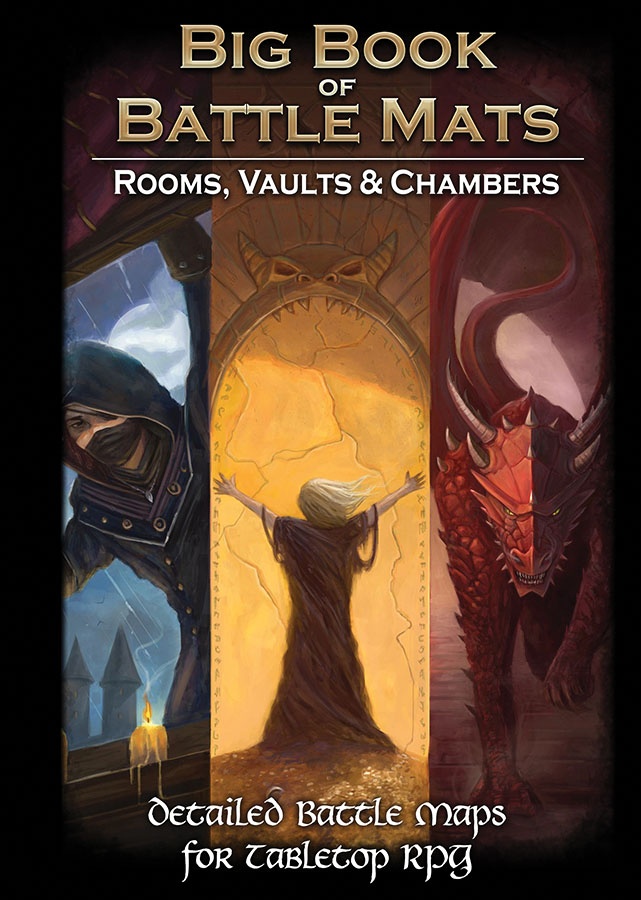
Big Book of Battle Mats: Rooms, Vaults, & Chambers
Detailed battle maps for table top role playing games.
Brand: Loke Battle Mats
Category: Toys & Games > Toys > Musical Toys > Interactive Musical Mats